Sone Station (Osaka)

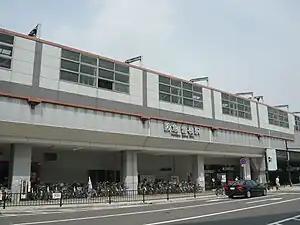
Sone Station east exit, 2007

is a passenger railway station located in the city of Toyonaka, Osaka Prefecture, Japan. It is operated by the private transportation company Hankyu Railway.